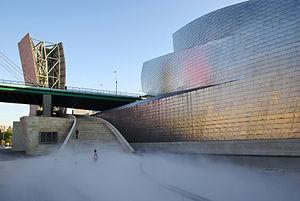
Le Musée Guggenheim à Bilbao, Espagne, avec installation de brouillard de Fujiko Nakaya et une vue partielle du pont La Salve. Camera: Pentax K10d
Le musée Guggenheim de Bilbao est un musée d'art moderne et contemporain situé à Bilbao au Pays basque espagnol qui a ouvert au public en 1997. C'est l'un des cinq musées de la fondation Solomon R. Guggenheim. La structure innovante du bâtiment a été dessinée par Frank Gehry dans le style qui l'a rendu célèbre. Sa silhouette est le fruit d'un assemblage singulier de pierre, de verre et de titane. Le musée devint rapidement un des bâtiments contemporains les plus connus et appréciés au monde, ce qui a énormément fait pour le renouveau et la notoriété de la ville. Les chercheurs ont appelé cet impact, sur toute une ville, de la construction et de l'ouverture au public d'un lieu culturel remarquable, depuis l'ouverture du musée Guggenheim de Bilbao, « Effet Bilbao ».
Fujiko Nakaya est une artiste japonaise, connue pour ses sculptures de brouillard.
Sculpture de brouillard nᵒ 08025 (F.O.G.) est une sculpture gazeuse de Fujiko Nakaya située dans le Musée Guggenheim à Bilbao, en Espagne.